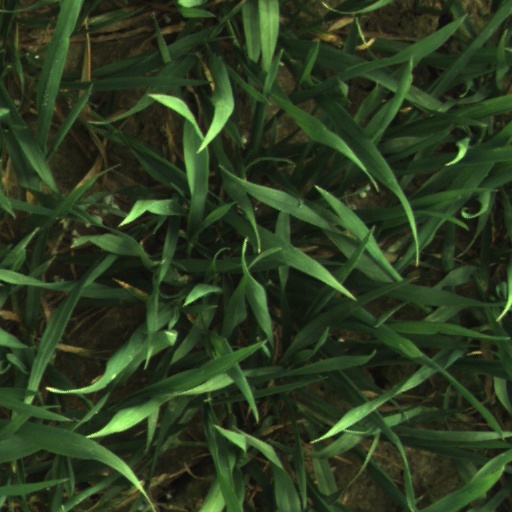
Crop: wheat